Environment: real
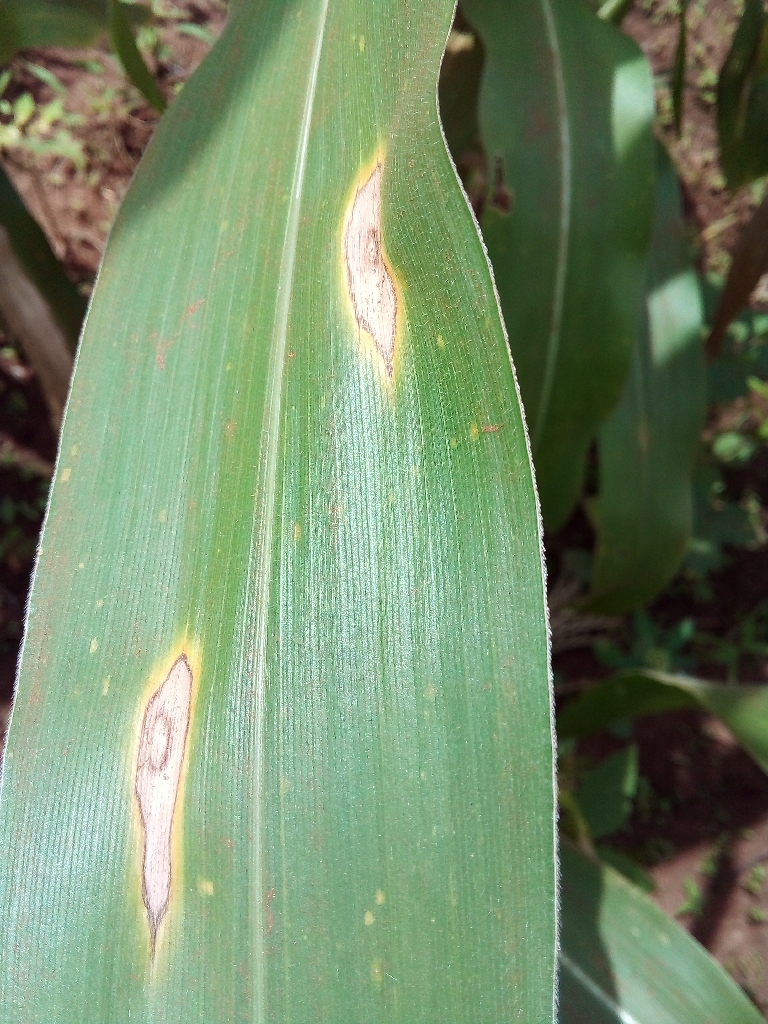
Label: northern_corn_leaf_blight